Natalia Valevskaya (fashion designer)

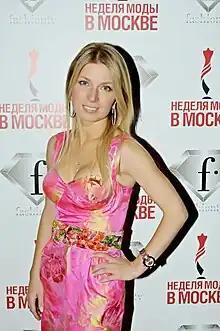
Moscow Fashion Week, 2009

Natalia Valevskaya (born on ), is a Russian Haute Couture fashion designer and art historian. She has been producing garments under the brand 'Natalia Valevskaya' since 1998. Valevskaya has also been the designer of garments for the participants of several international beauty contests, Russian music shows and festivals. For several years Valevskaya has been a fashion critic and reporter for the Russian magazine "OK!". Currently she is a regular columnist of a Russian Internet magazine Posta da VIP. She is also a member of the Russian Artists Union.